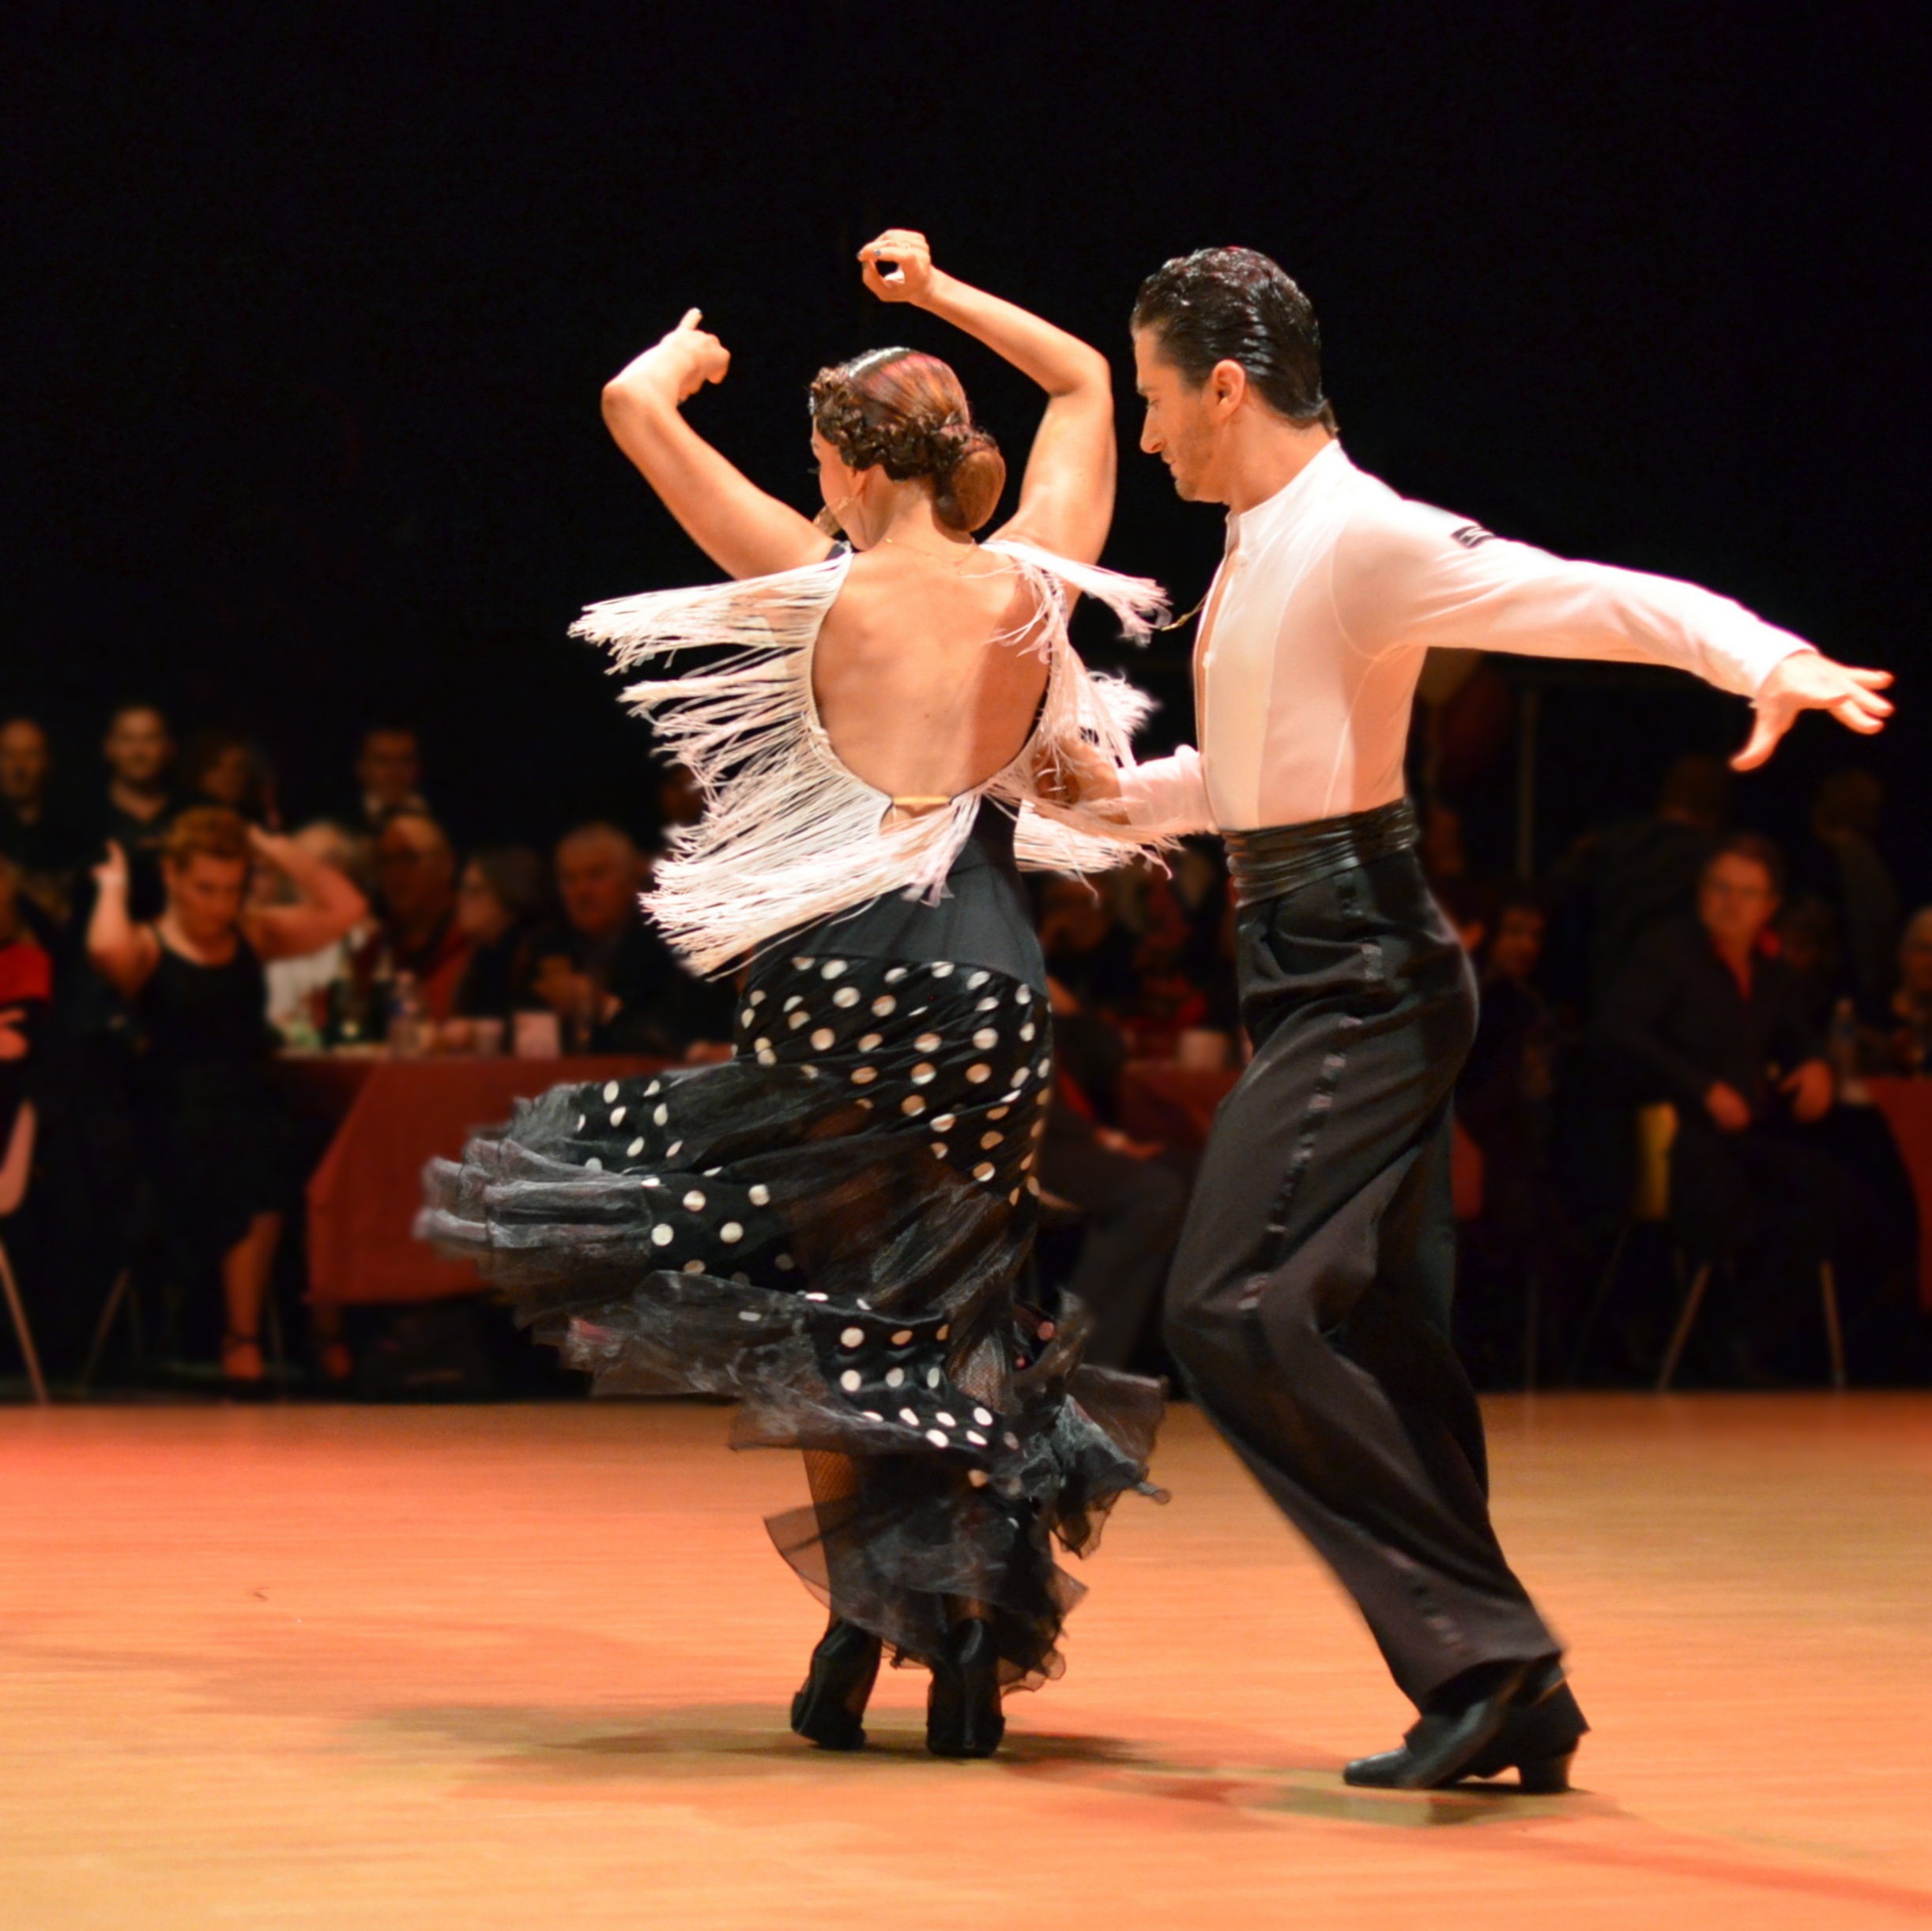
dance, show, two, movement, dancer, performance art, sports, tango, event, entertainment, young couple, performing arts, choreography, team sport, modern dance, concert dance, dancesport, ballroom dance, latin dance, choreographer